PZL M-17

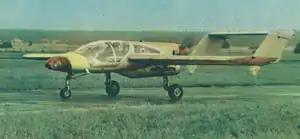

The PZL M-17 "Duduś Kudłacz" (initially EM-5A) was a Polish twin-boom pusher general aviation and trainer aircraft of 1977, which remained a prototype.